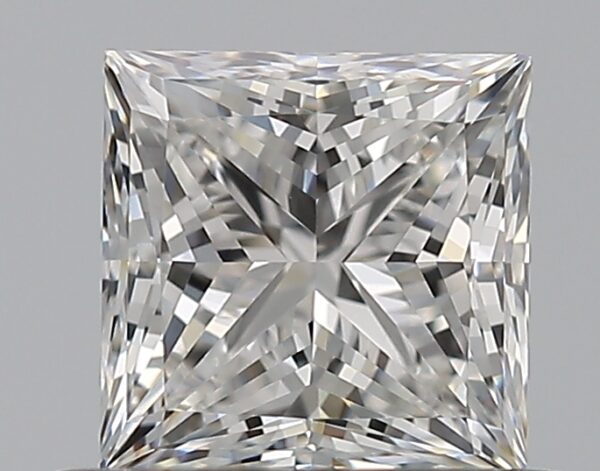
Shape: princess
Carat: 0.7
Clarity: VVS2
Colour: E
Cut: EX
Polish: VG
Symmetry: VG
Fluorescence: N
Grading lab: GIA
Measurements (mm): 4.78 x 4.72 x 3.45